List of birds of Uganda

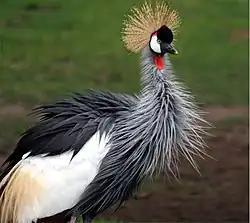
The gray crowned-crane is the national bird of Uganda

This is a list of the bird species recorded in Uganda. The avifauna of Uganda included a total of 1088 confirmed species as of February 2023. Of them, one is endemic, and three have been introduced by humans. Three additional species are hypothetical as defined below and are not included in the counts. Unless otherwise noted, the list is that of Avibase.